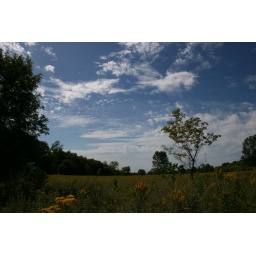
Gorgeous sky above a field of goldenrod